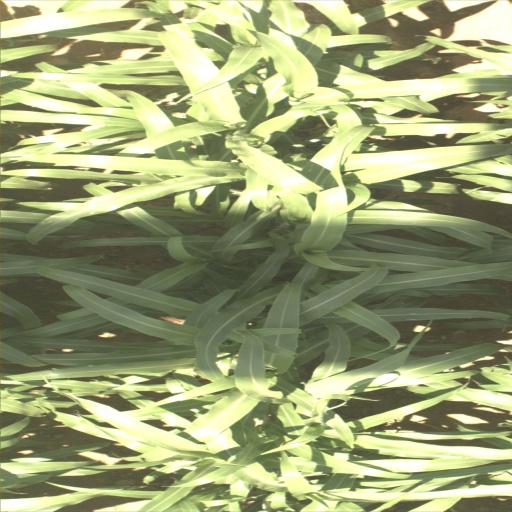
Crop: sorghum